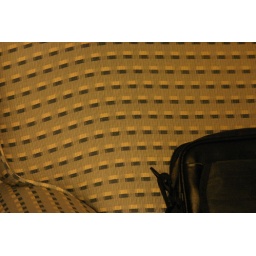
this is the chair in the hotel room with my lap top computer case